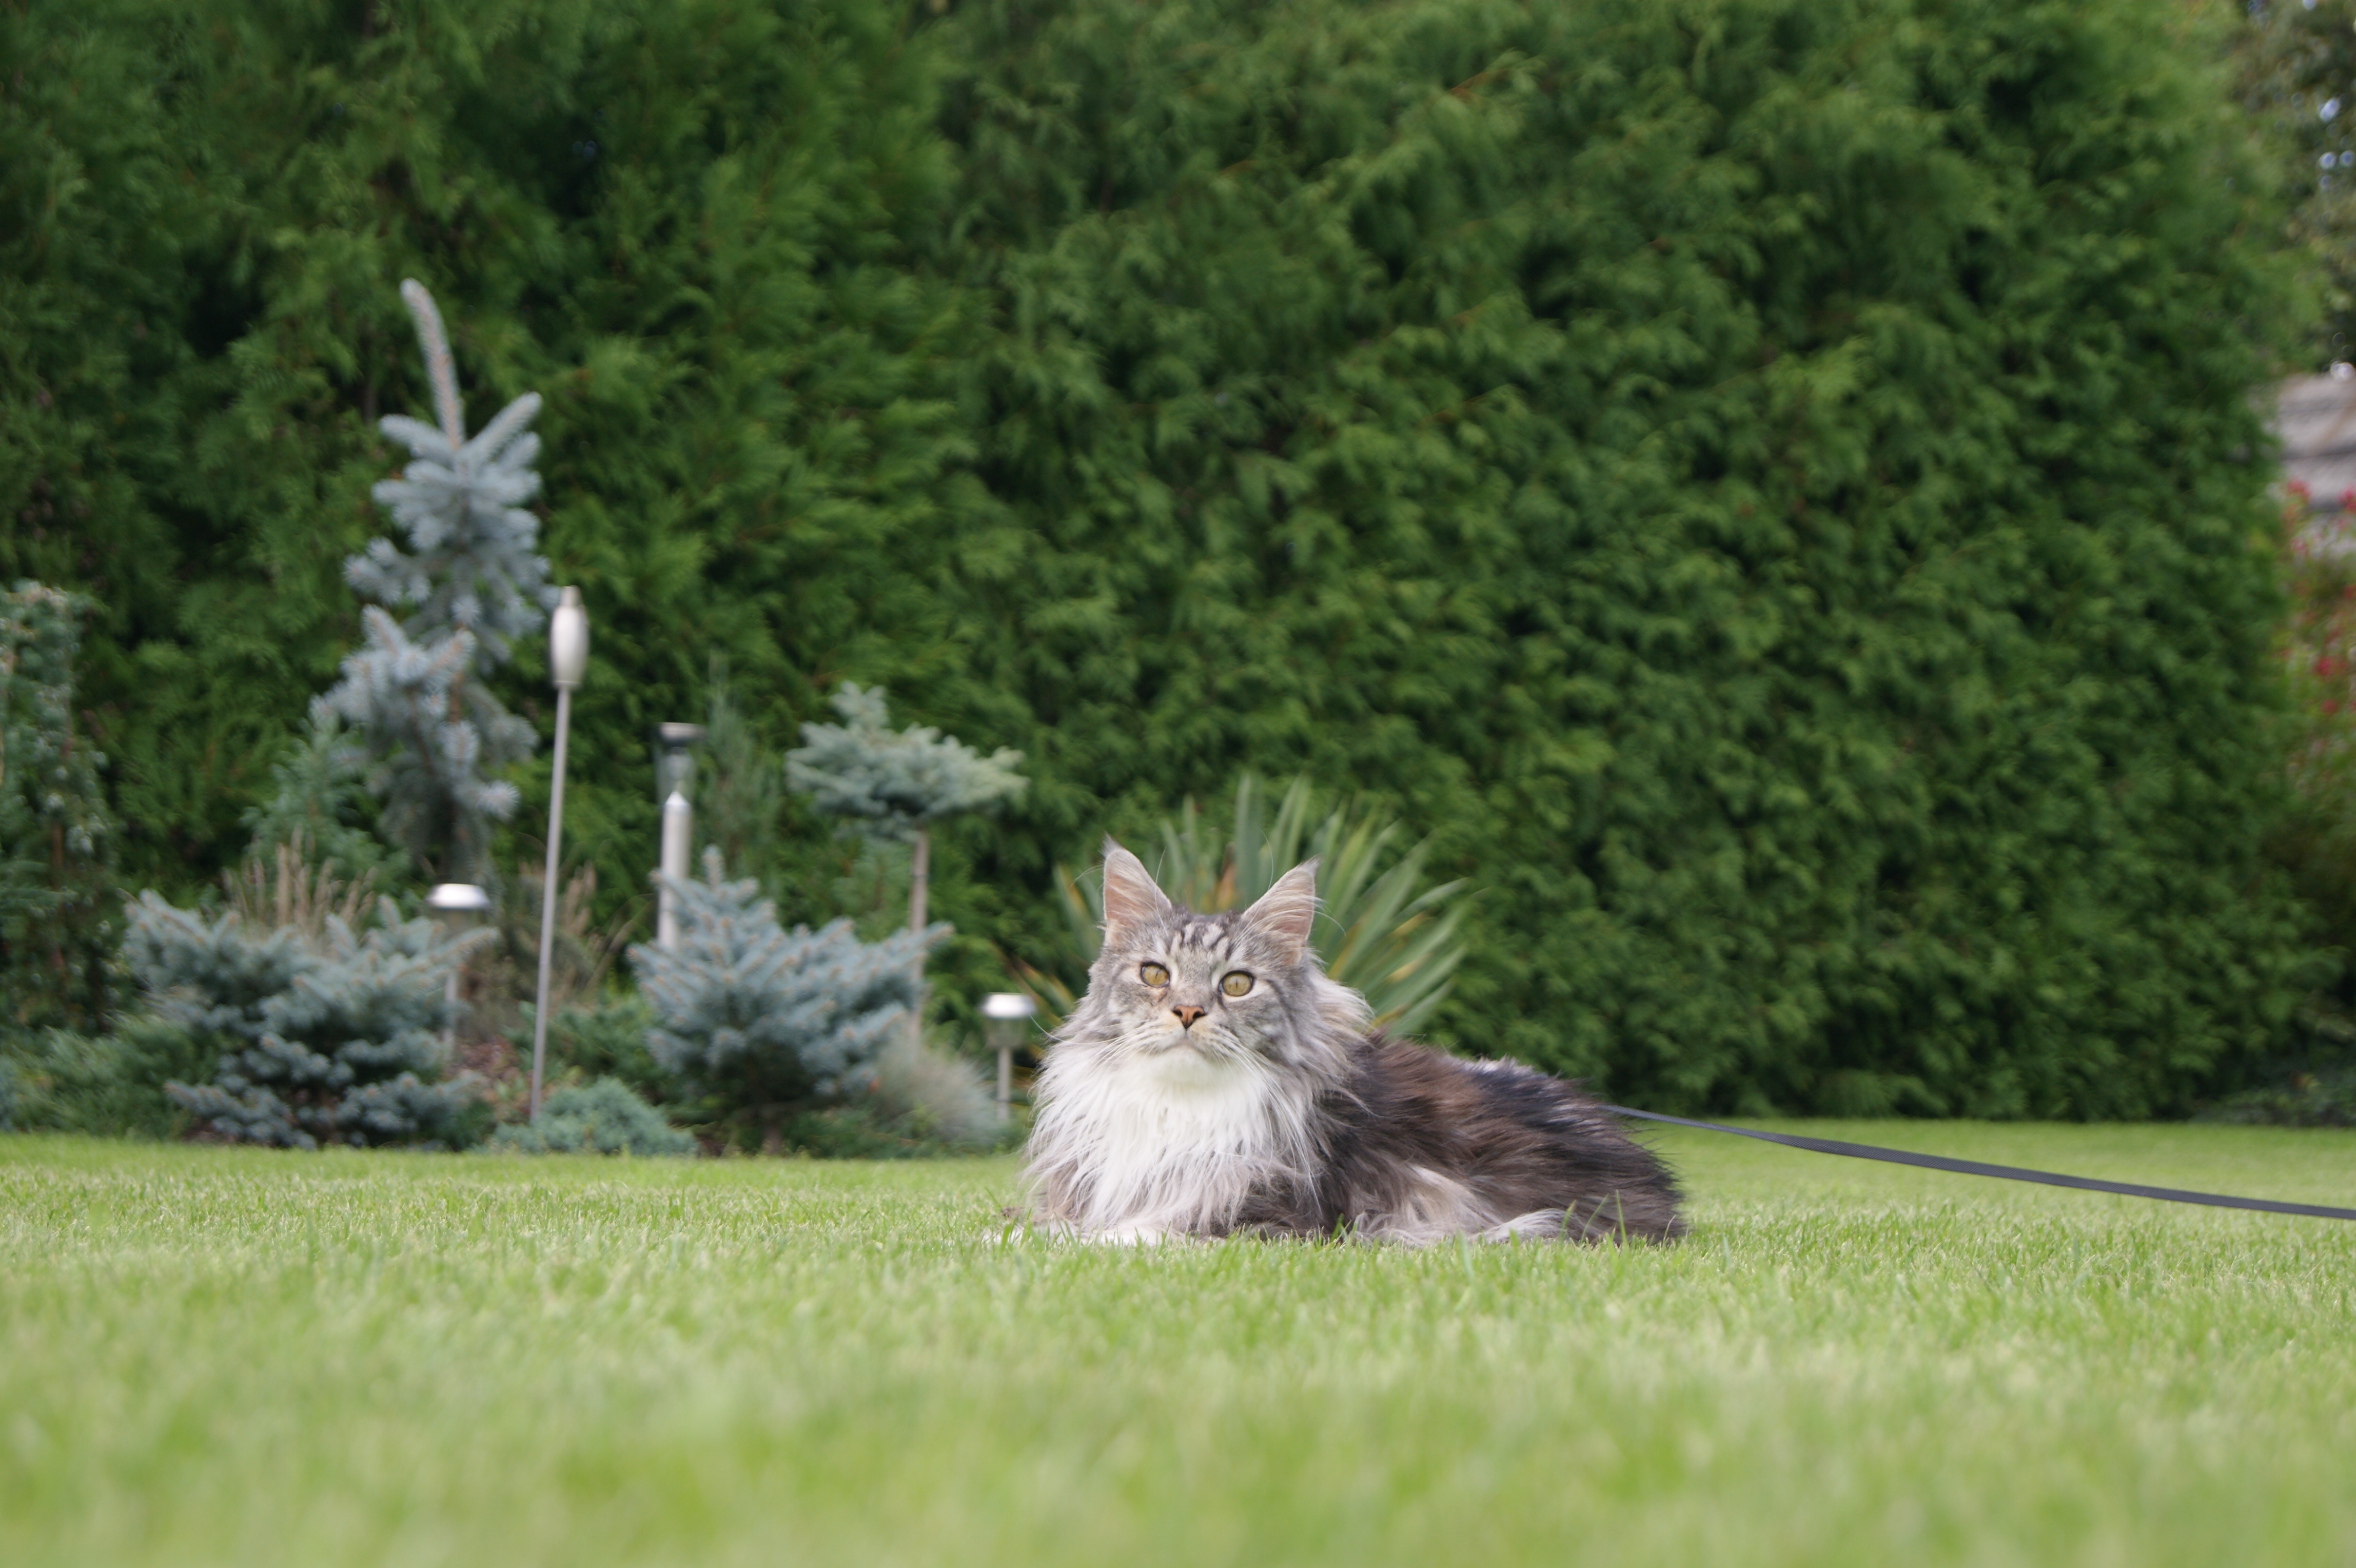
grass, lawn, green, cat, mammal, fauna, vertebrate, domestic cat, maine coon, small to medium sized cats, cat like mammal